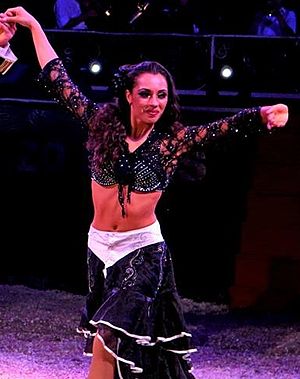
Merrylu Casselly
Merrylu Casselly i det nationale ungarske cirkus (2014).
Merrylu Casselly er en tysk cirkusartist, der bl.a. har optrådt mange år i Cirkus Arena.